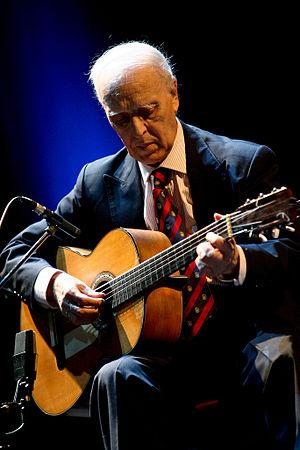
Le Portugal est internationalement connu pour sa tradition folklorique, largement basée sur le fado et les styles musicaux qui en dérivent. Comme il est le genre musical qui caractérise le mieux l'esprit portugais et qu'il est directement relié à l'histoire et aux racines culturelles portugaises, le fado a connu une récente expansion dans divers styles musicaux, comme le rock ou le hip-hop. Indépendamment de l'influence du fado, La musique portugaise comporte la plupart des genres musicaux pratiqués en Occident.